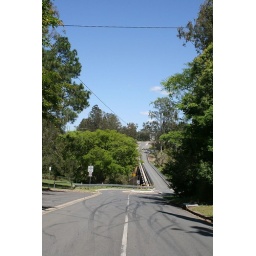
a road a going a long way over the dam wall